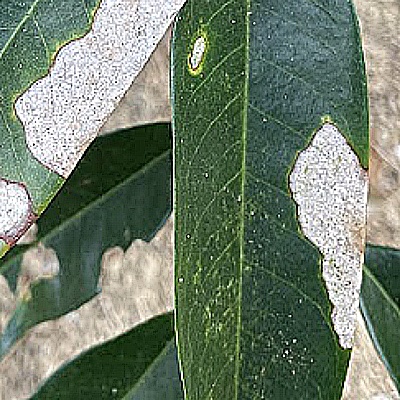
Label: Leaf_Blight